John Barbour (poet)

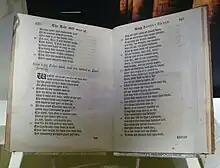
An 18thC edition of The Brus in the National Museum of Scotland

John Barbour may have been born around 1320 if the record of his age in 1375 as 55 is correct. His birthplace is not known, though Aberdeenshire and Galloway have made rival claims.